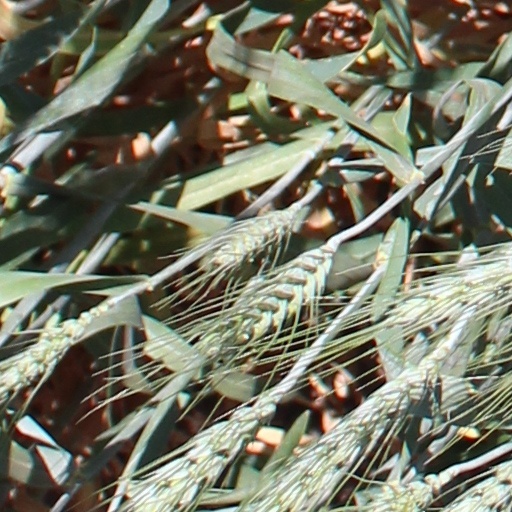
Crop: wheat